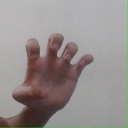
अक्षर: झ